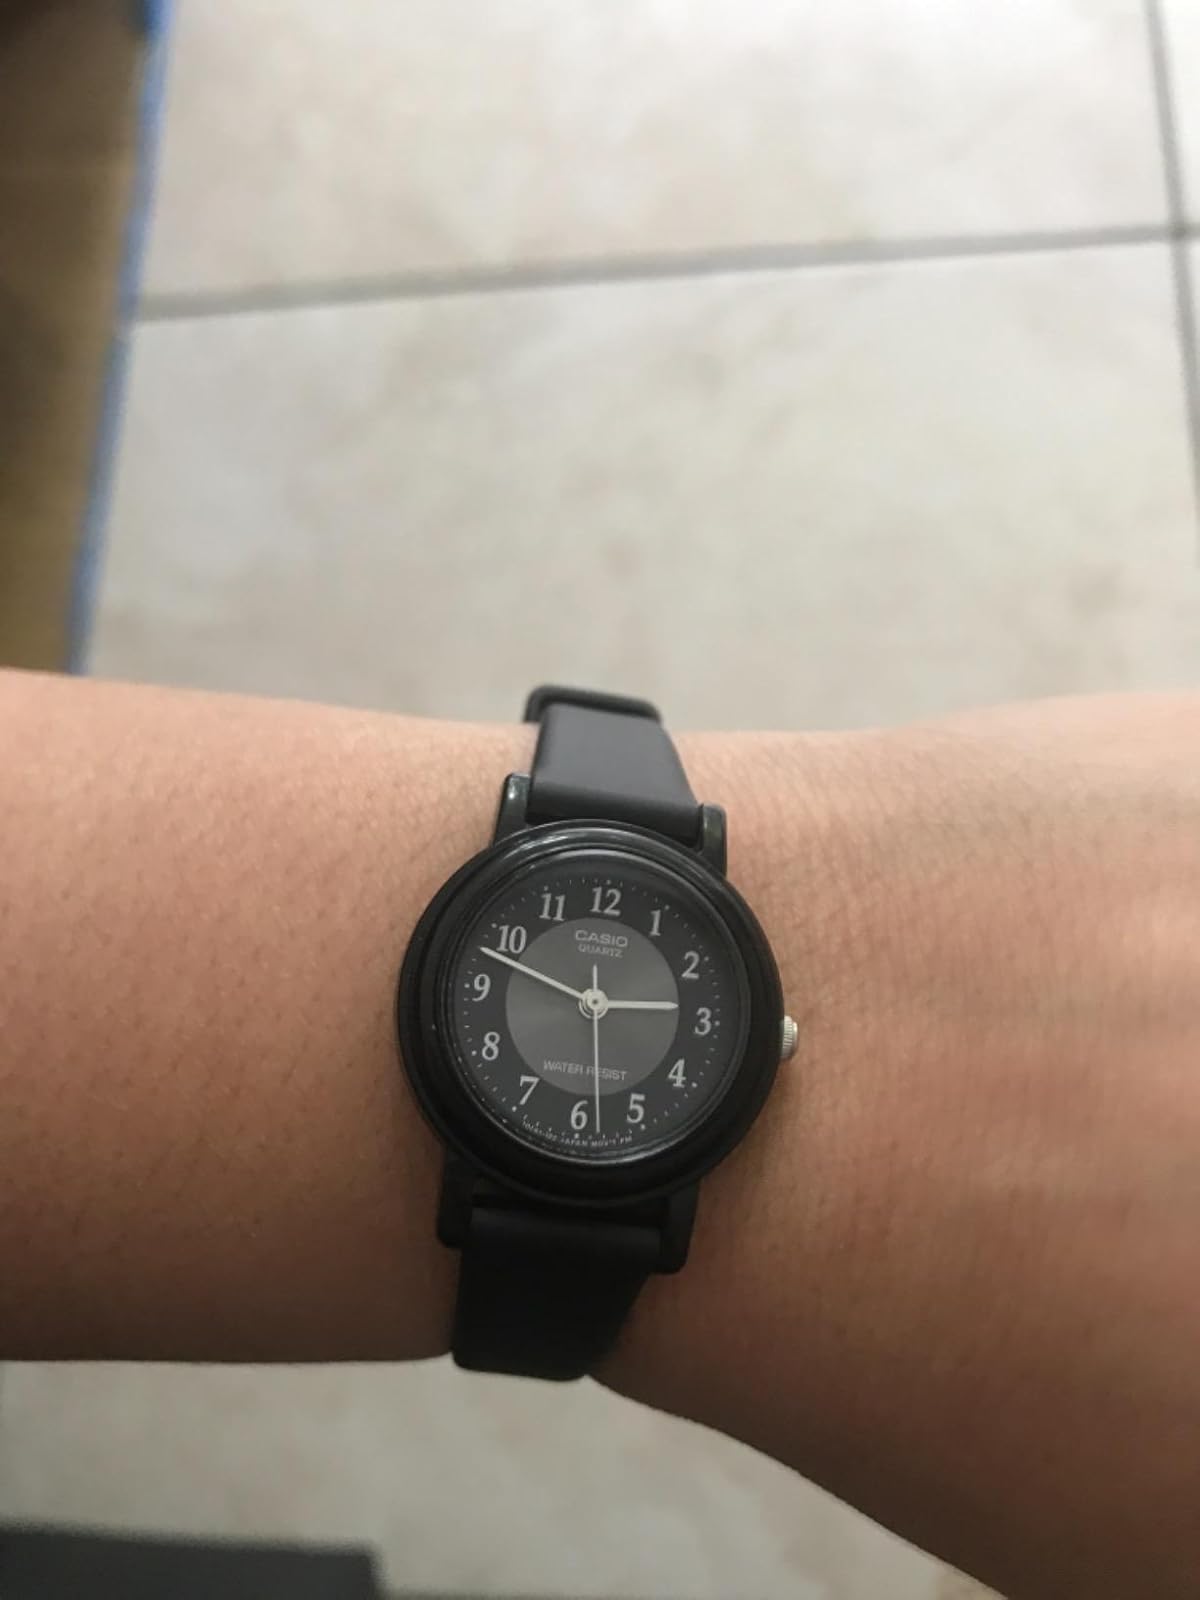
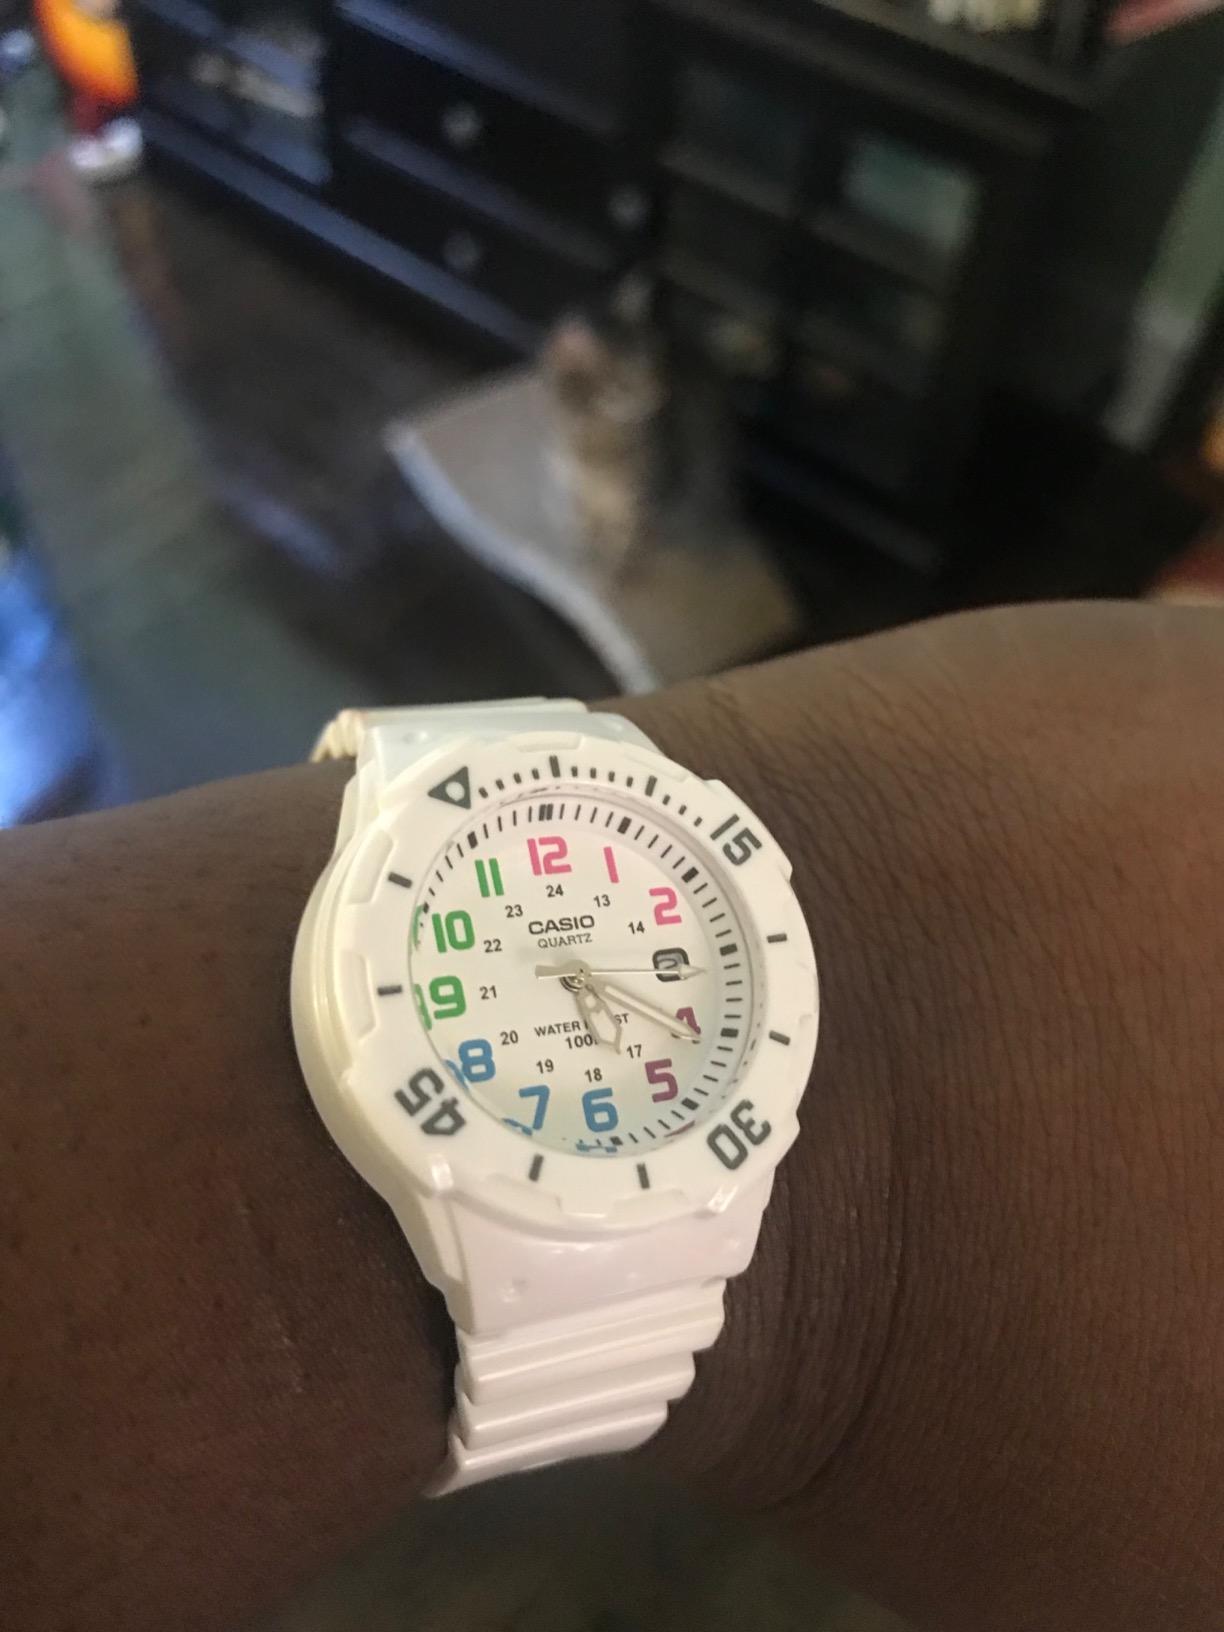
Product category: accessories_watch
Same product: no